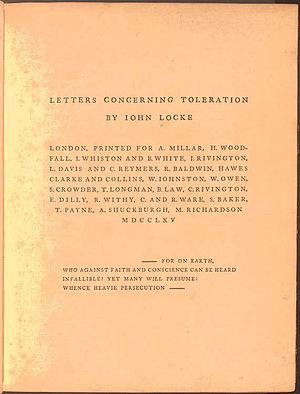
La Lettre sur la tolérance est un essai du philosophe anglais John Locke, publié pour la première fois en 1689. Il fut publié, sans nom d'auteur, en latin, et traduit immédiatement dans plusieurs langues.